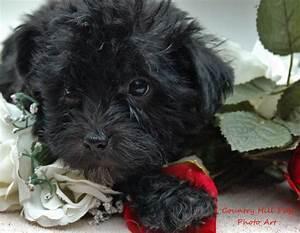
dog